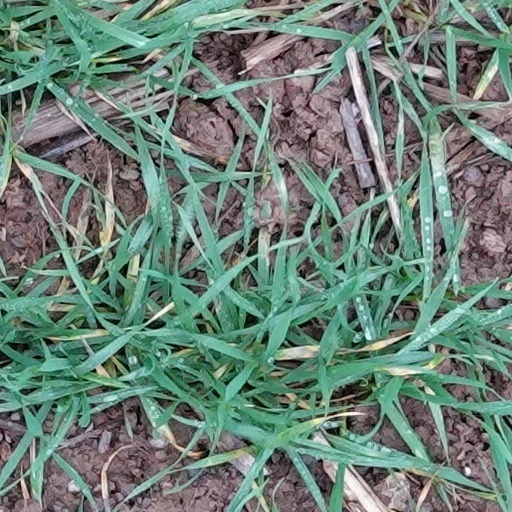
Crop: wheat